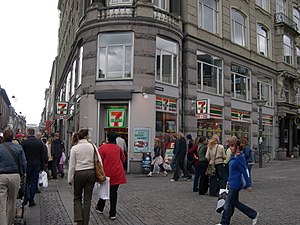
7-Eleven
7-Eleven på Strøget i København.
7-Eleven er en international nærbutikskæde. Det er verdens største kæde af såkaldte convenience stores. Oprindeligt havde de første 7-Eleven butikker i USA åbent fra 7 til 11, men efterhånden har de fleste åbent døgnet rundt. I Danmark har omkring halvdelen af butikkerne åbent 24 timer i døgnet. Kæden ejes af japanske Seven & I Holdings Co.